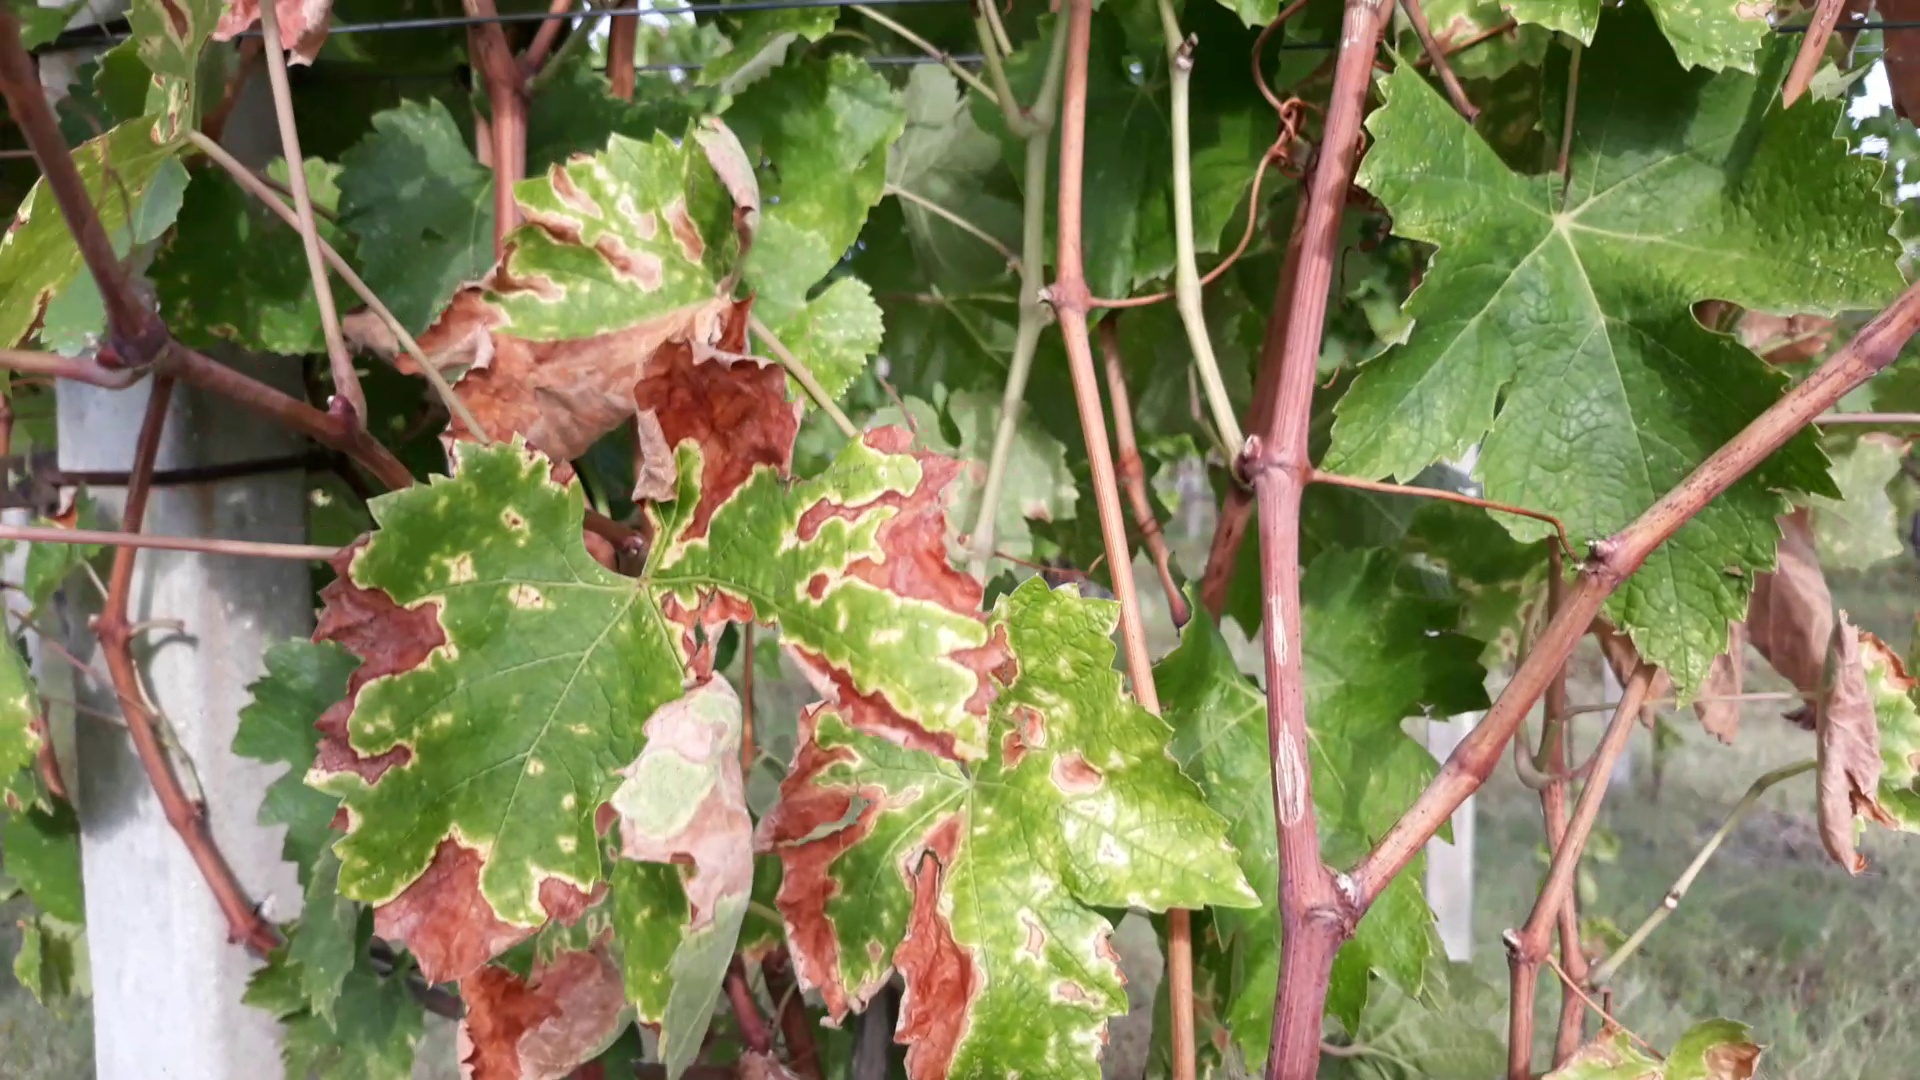
Label: esca